Animal machine

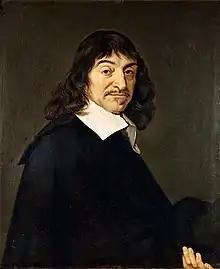
René Descartes, whose mechanistic philosophy proposed that animals are automata lacking minds or consciousness.

Animal machine, also known as animal automatism, is a philosophical concept most closely associated with 17th-century philosopher René Descartes, who argued that nonhuman animals are automata—complex, self-moving biological machines devoid of thought, reason, consciousness, or immaterial souls. As part of his philosophy of mind–body dualism, Descartes drew a sharp metaphysical boundary between humans, who he saw as possessing immaterial minds capable of rational thought and language, and animals, whose behaviors he attributed entirely to mechanical processes. These included the arrangement of physical organs, the flow of "animal spirits", and responses to external stimuli, all governed by the same laws of motion that apply to inanimate matter.